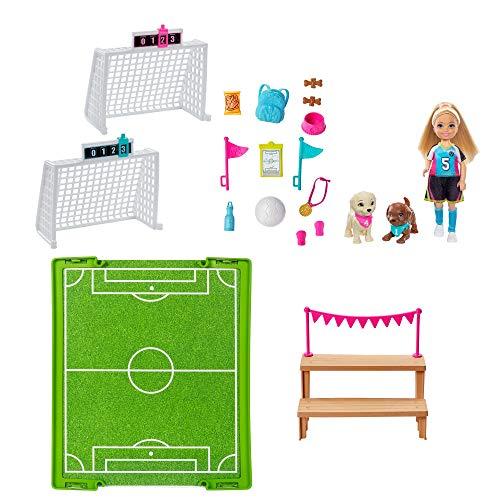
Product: Barbie Dreamhouse Adventures 6-inch Chelsea Doll with Soccer Playset and Accessories
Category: Toys & Games | Dolls & Accessories | Playsets
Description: Young imaginations can play out so many sports stories with Chelsea doll, inspired by Barbie Dreamhouse Adventures, and her soccer playset.
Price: $23.98
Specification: ProductDimensions:13.5x2.8x10.5inches|ItemWeight:10.6ounces|ShippingWeight:15.8ounces(Viewshippingratesandpolicies)|ASIN:B07XB3J7CF|Itemmodelnumber:GHK37|Manufacturerrecommendedage:36months-6years